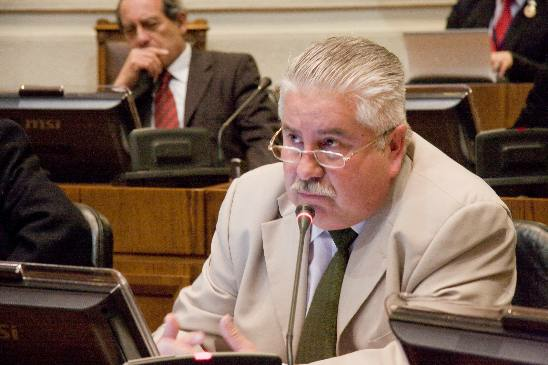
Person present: Yes